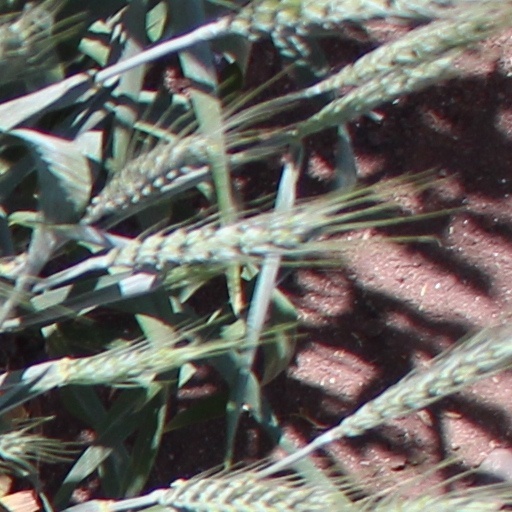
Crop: wheat